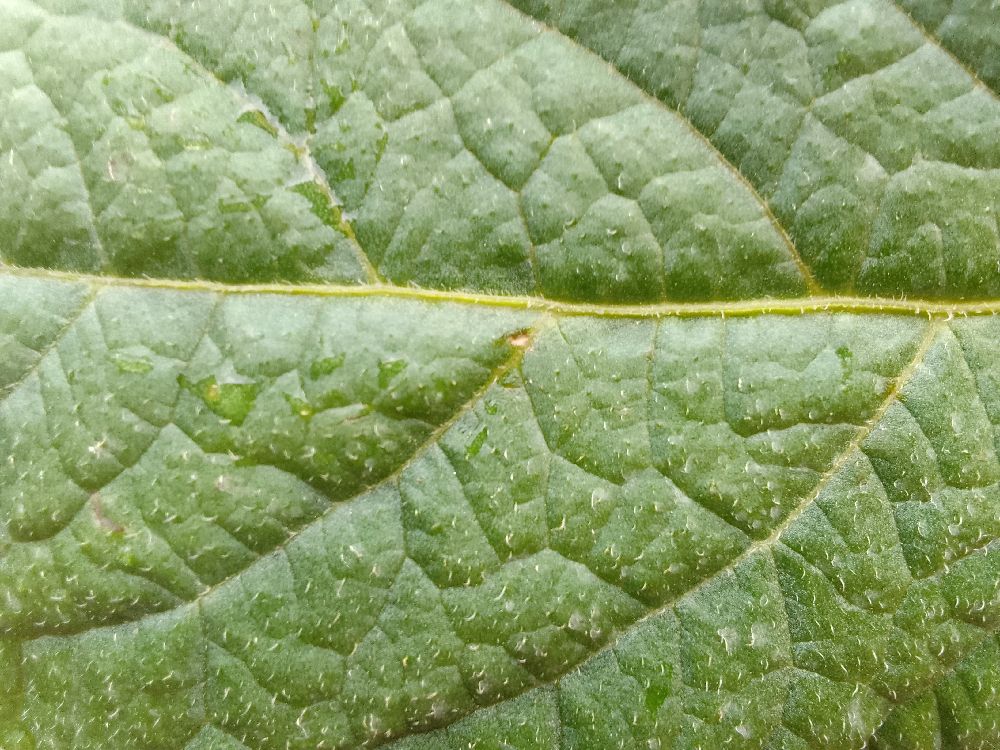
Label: Healthy